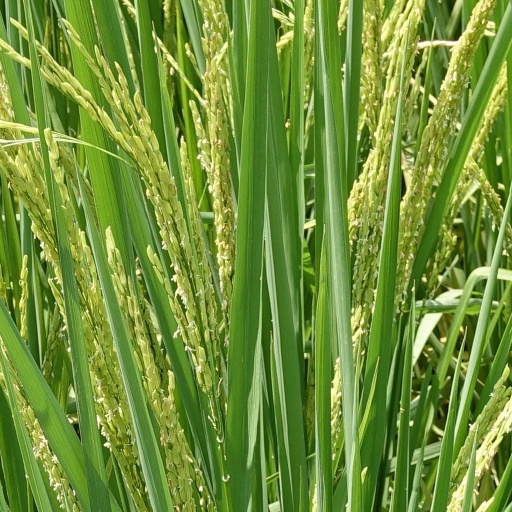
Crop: rice